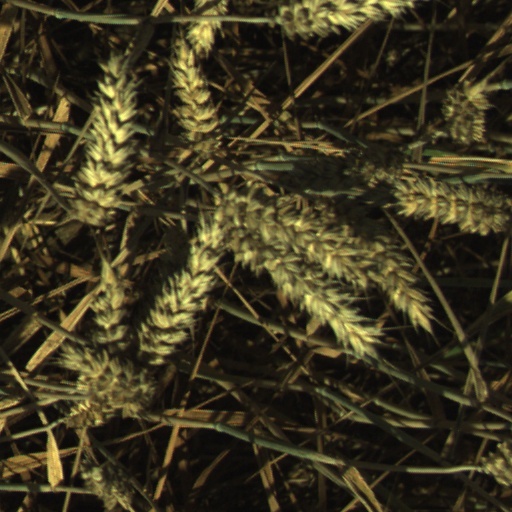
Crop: wheat